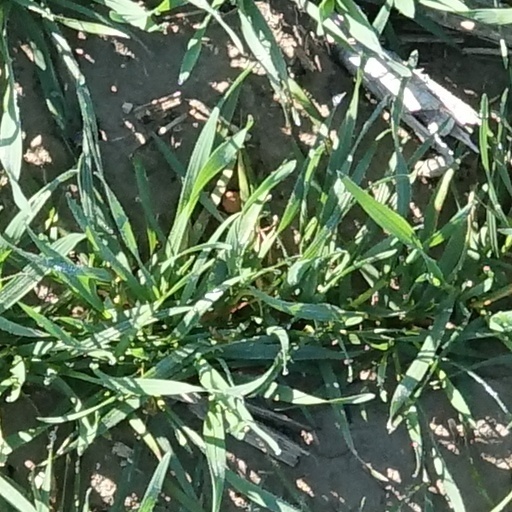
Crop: wheat